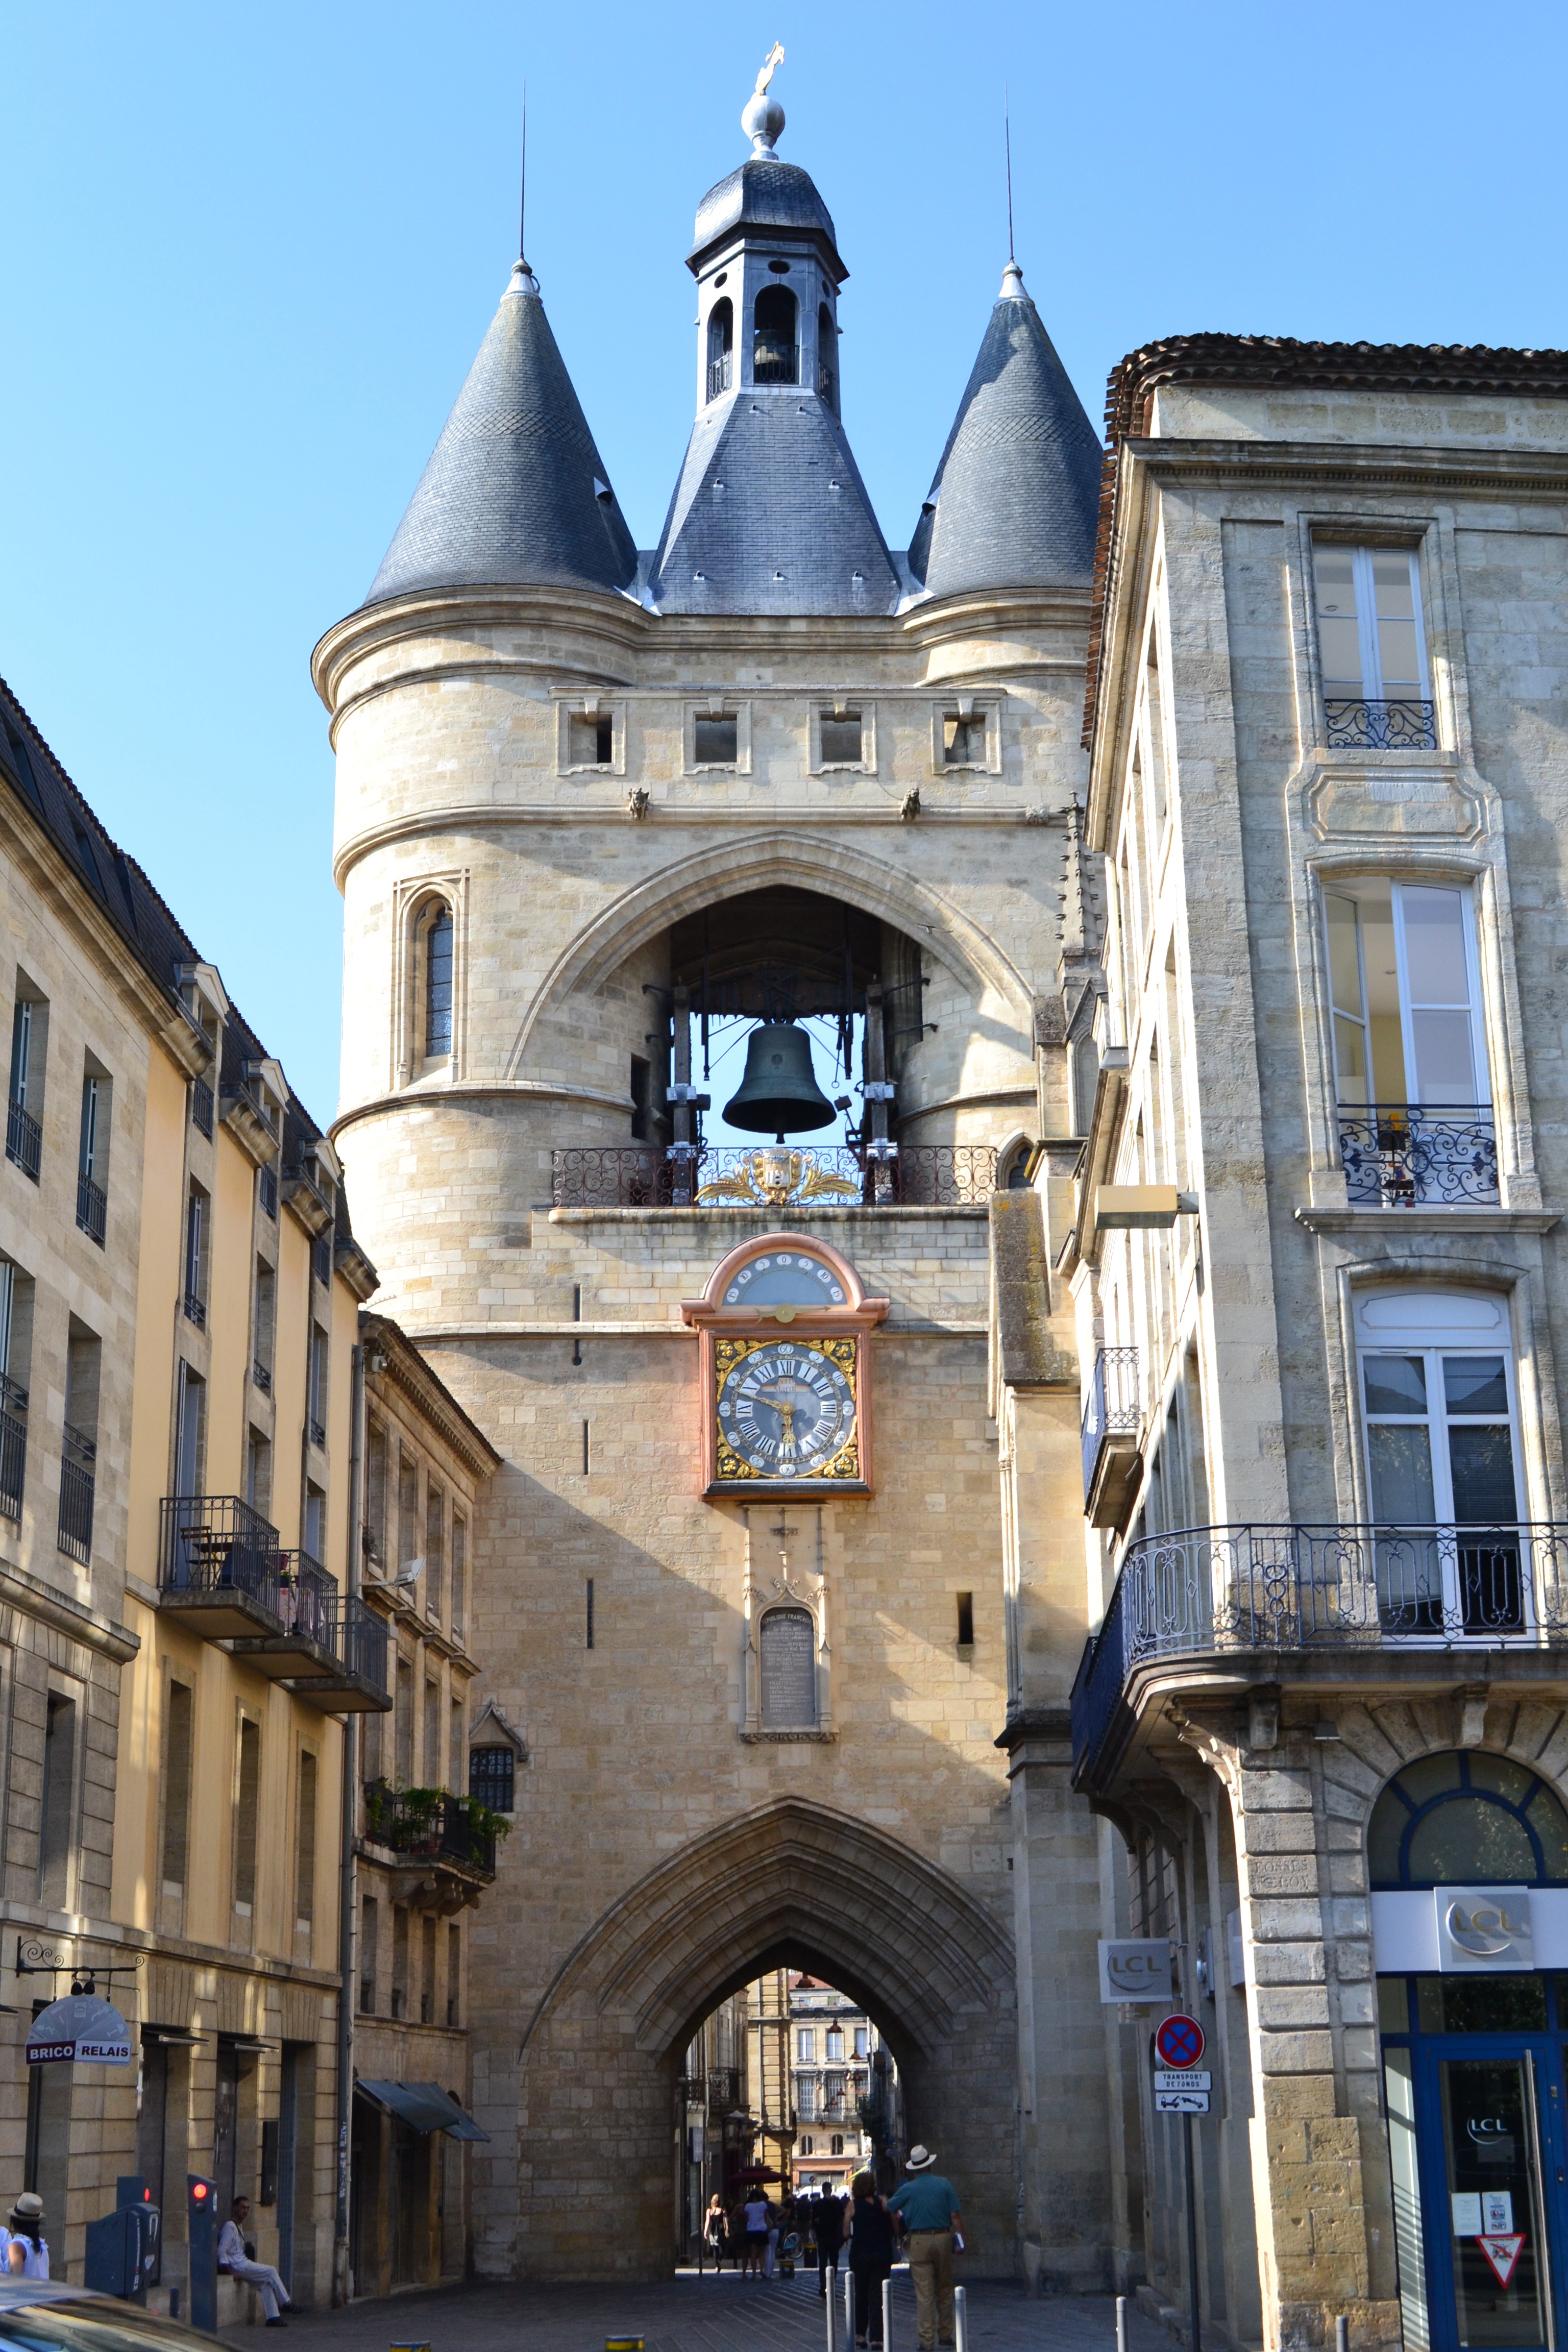
architecture, street, town, clock, building, city, downtown, france, bell, tower, landmark, facade, church, cathedral, door, place of worship, bordeaux, gironde, synagogue, arc, aquitaine, large bell